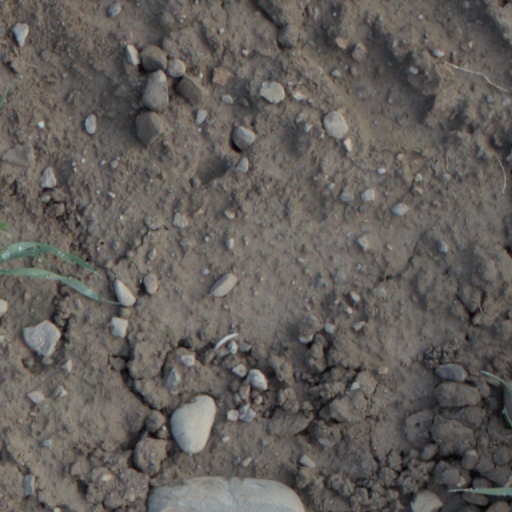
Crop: wheat